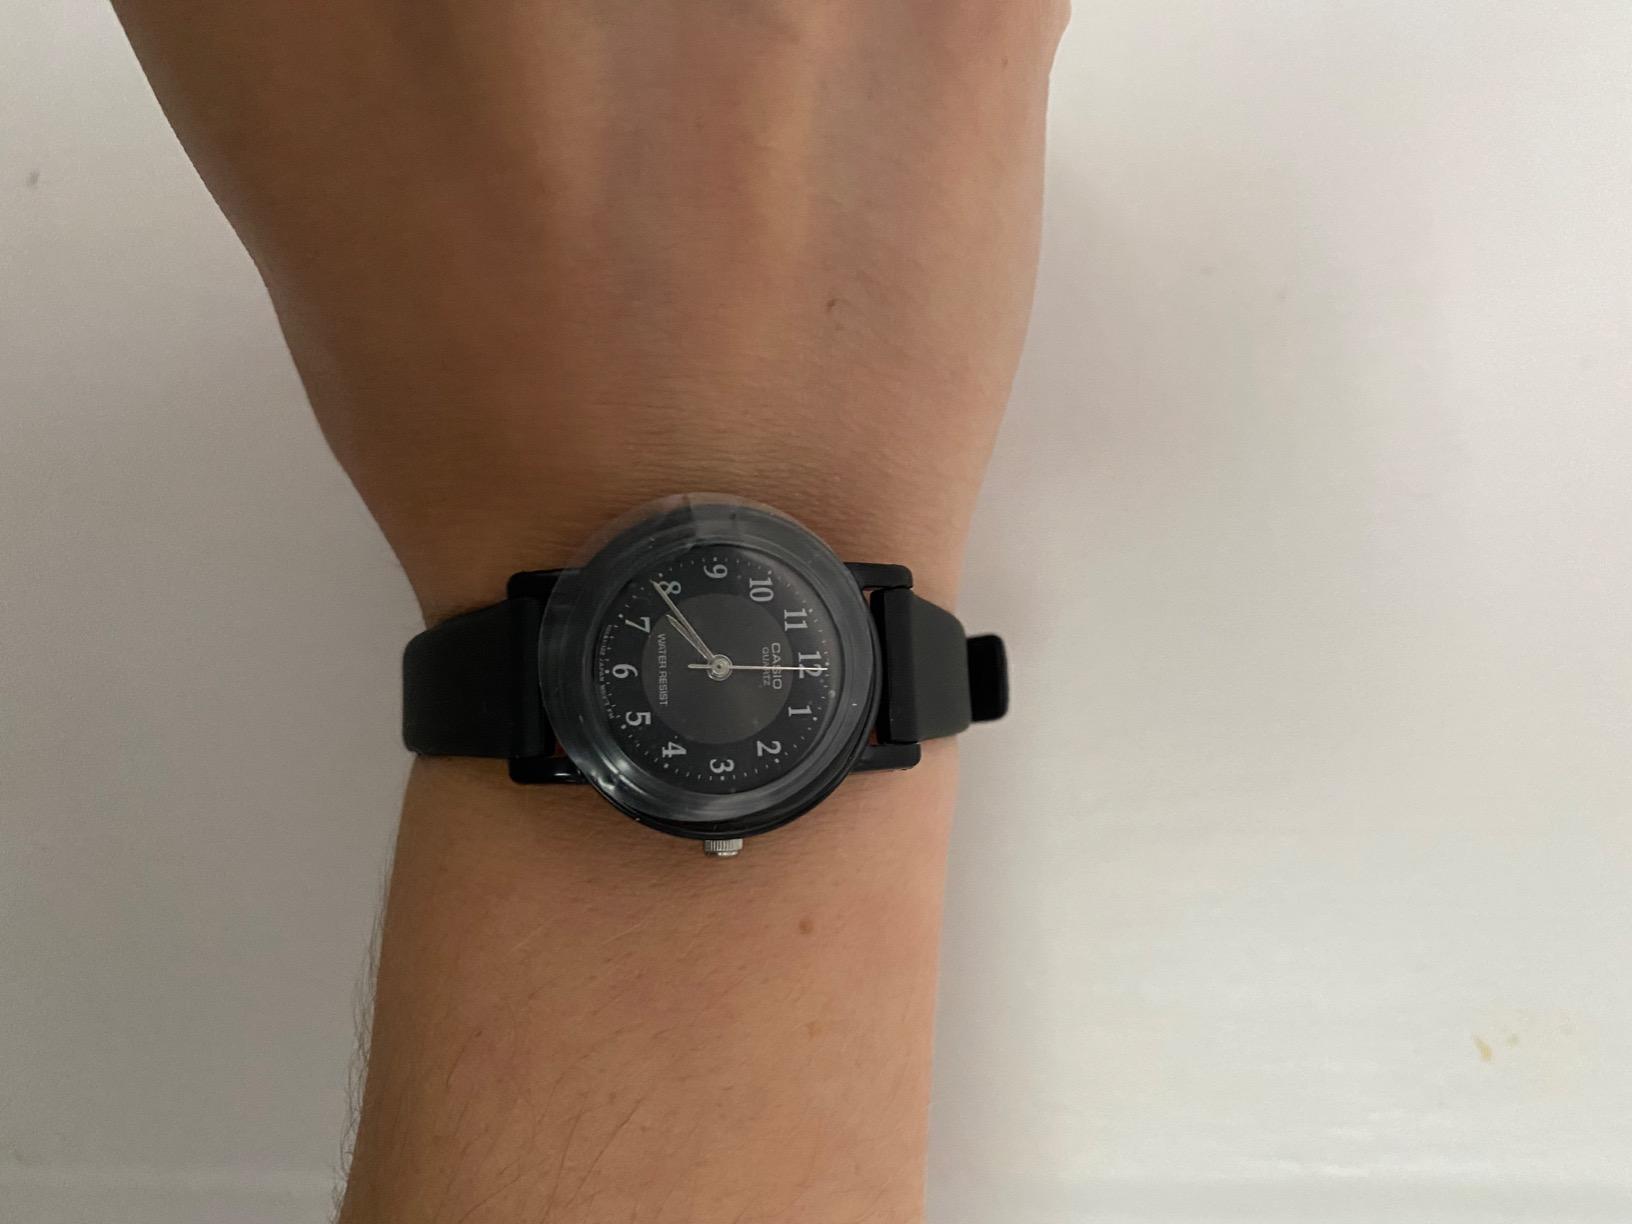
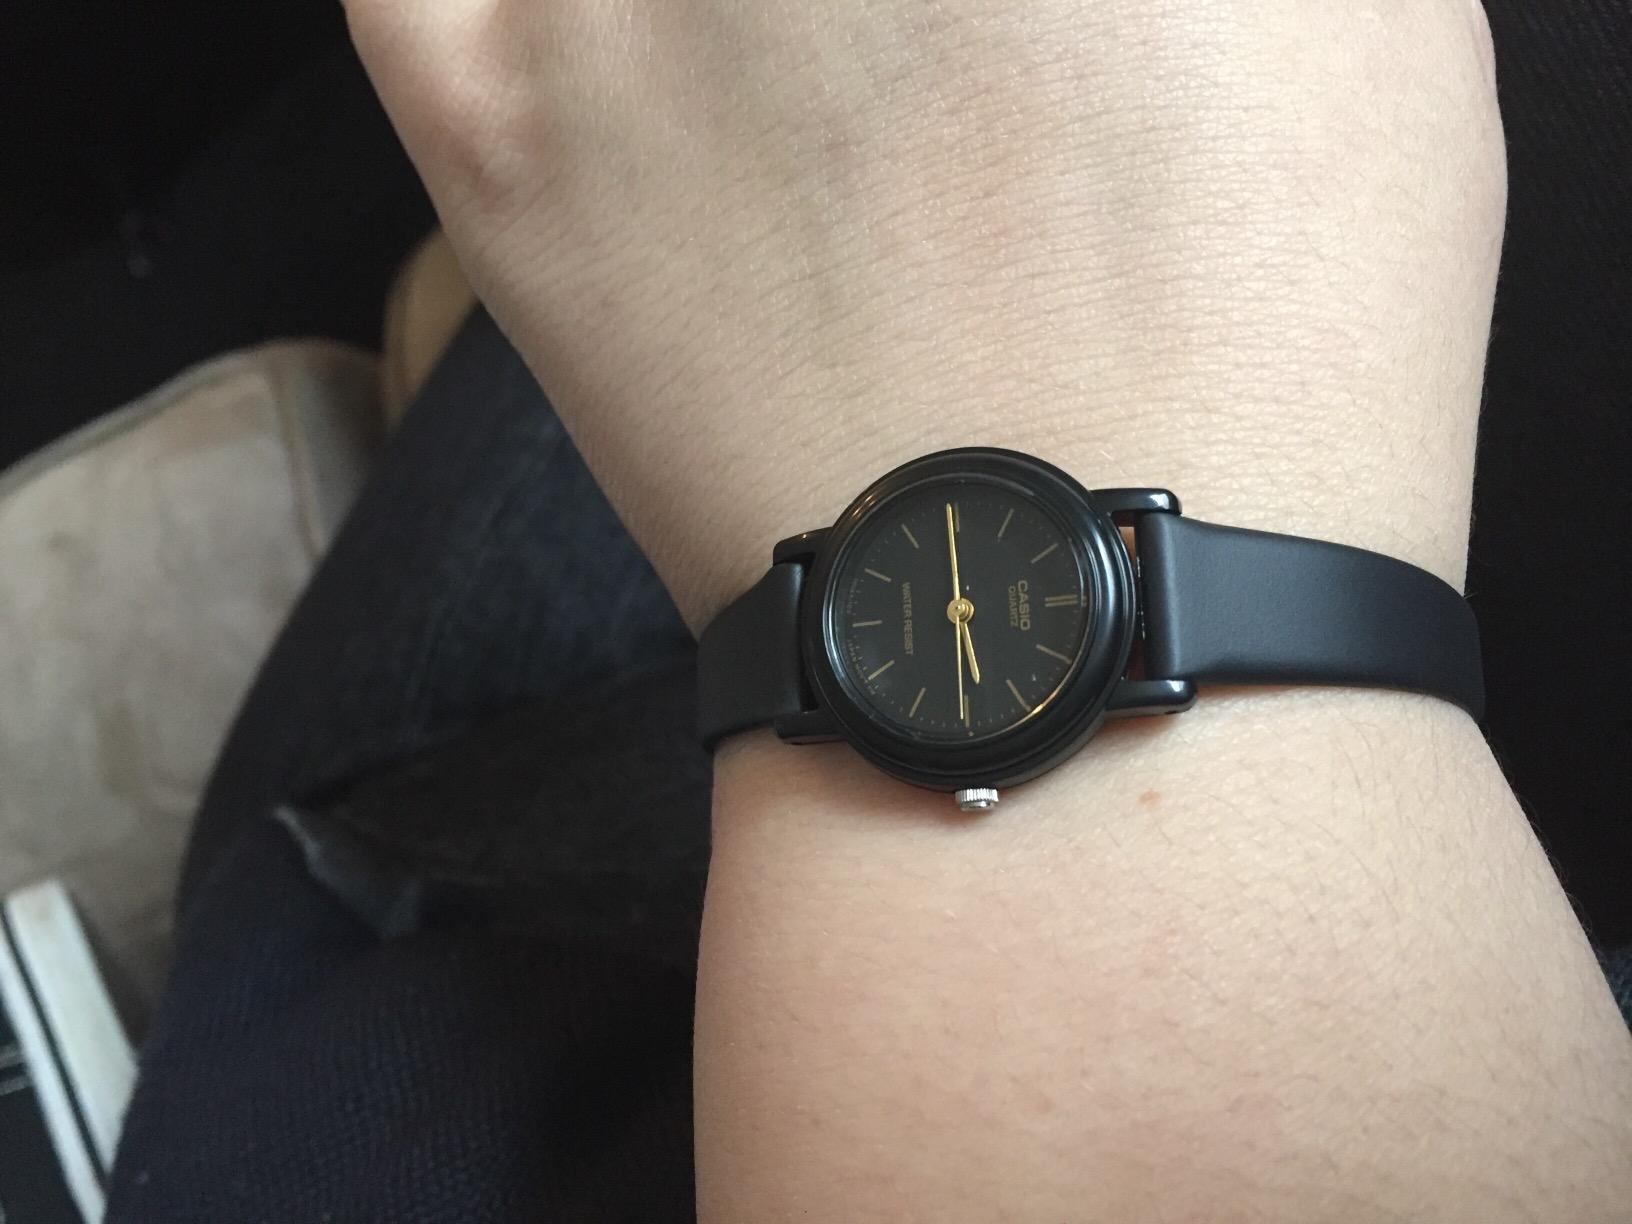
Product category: accessories_watch
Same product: no